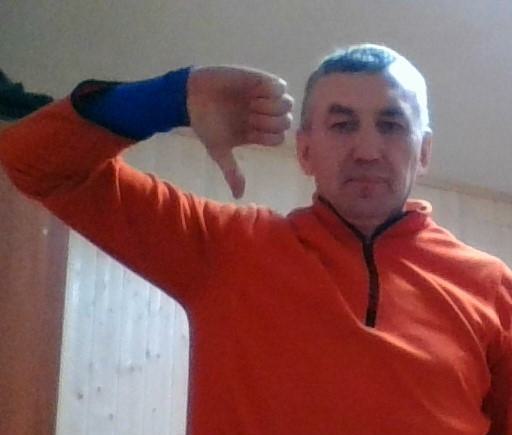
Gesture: dislike